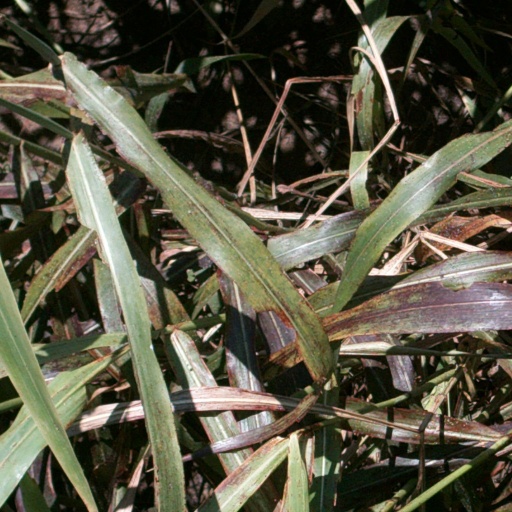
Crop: sorghum